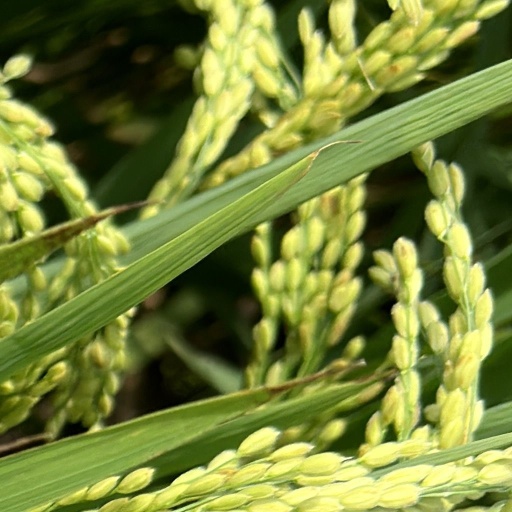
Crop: rice